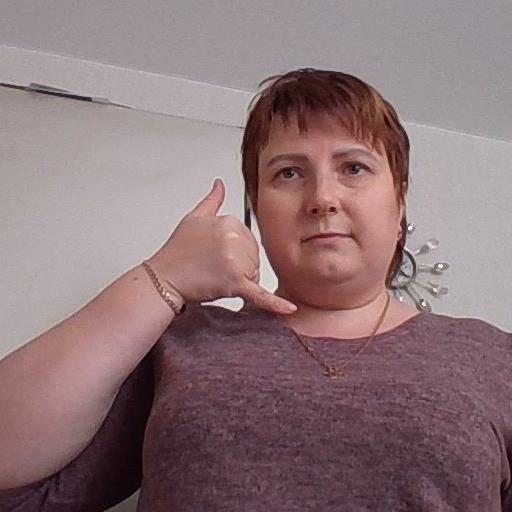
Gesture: call